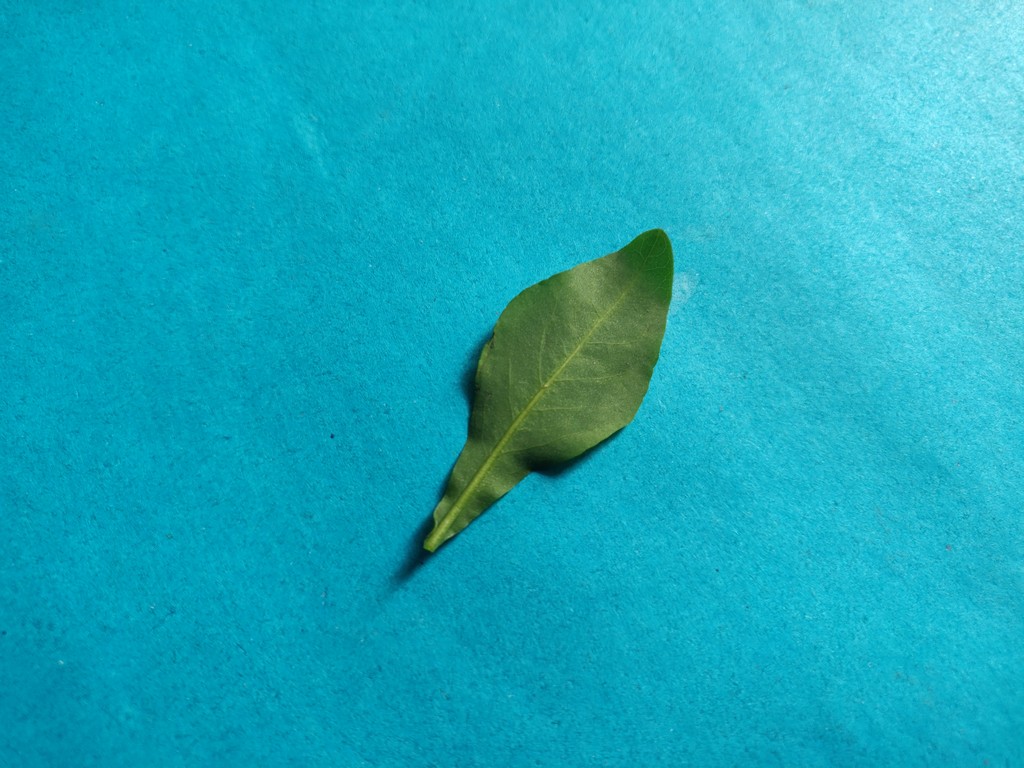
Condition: Healthy
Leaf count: single
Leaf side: back